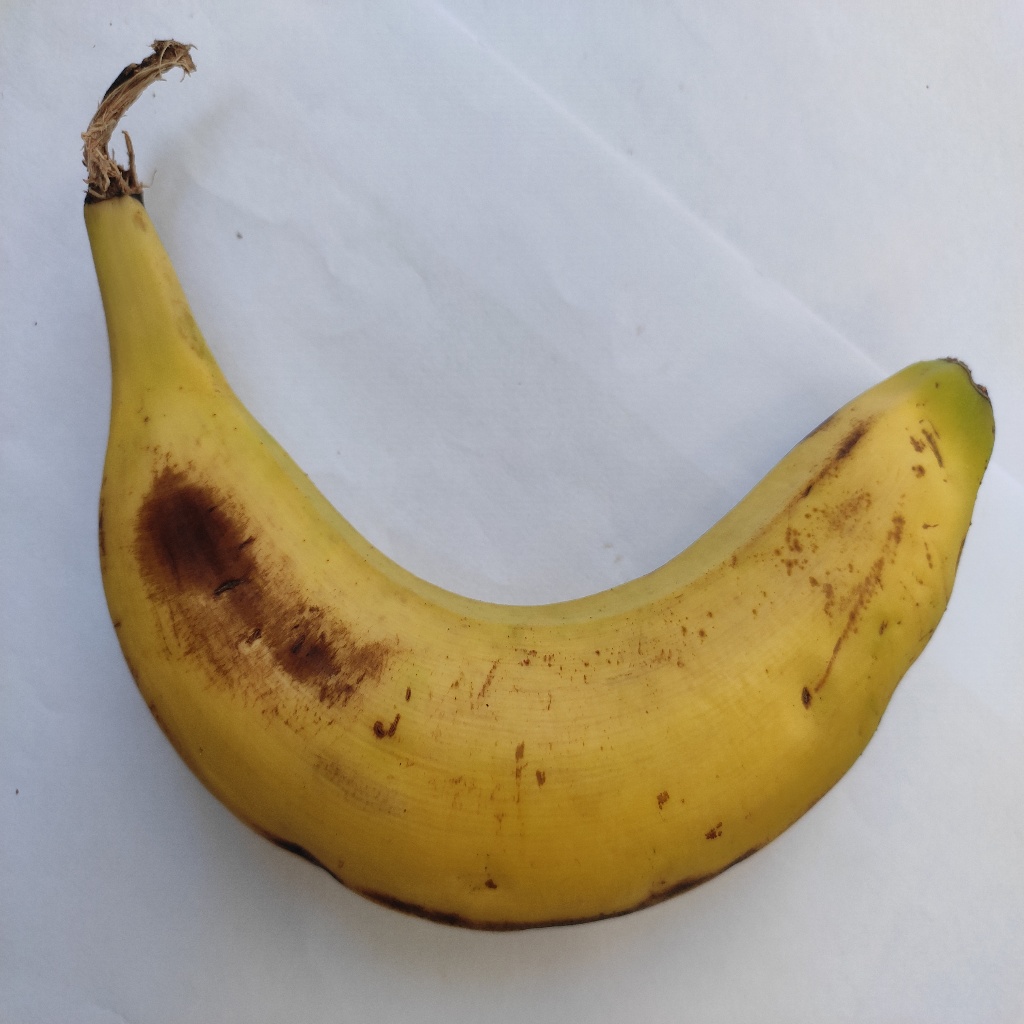
Crop: banana
Quality class: Class_B